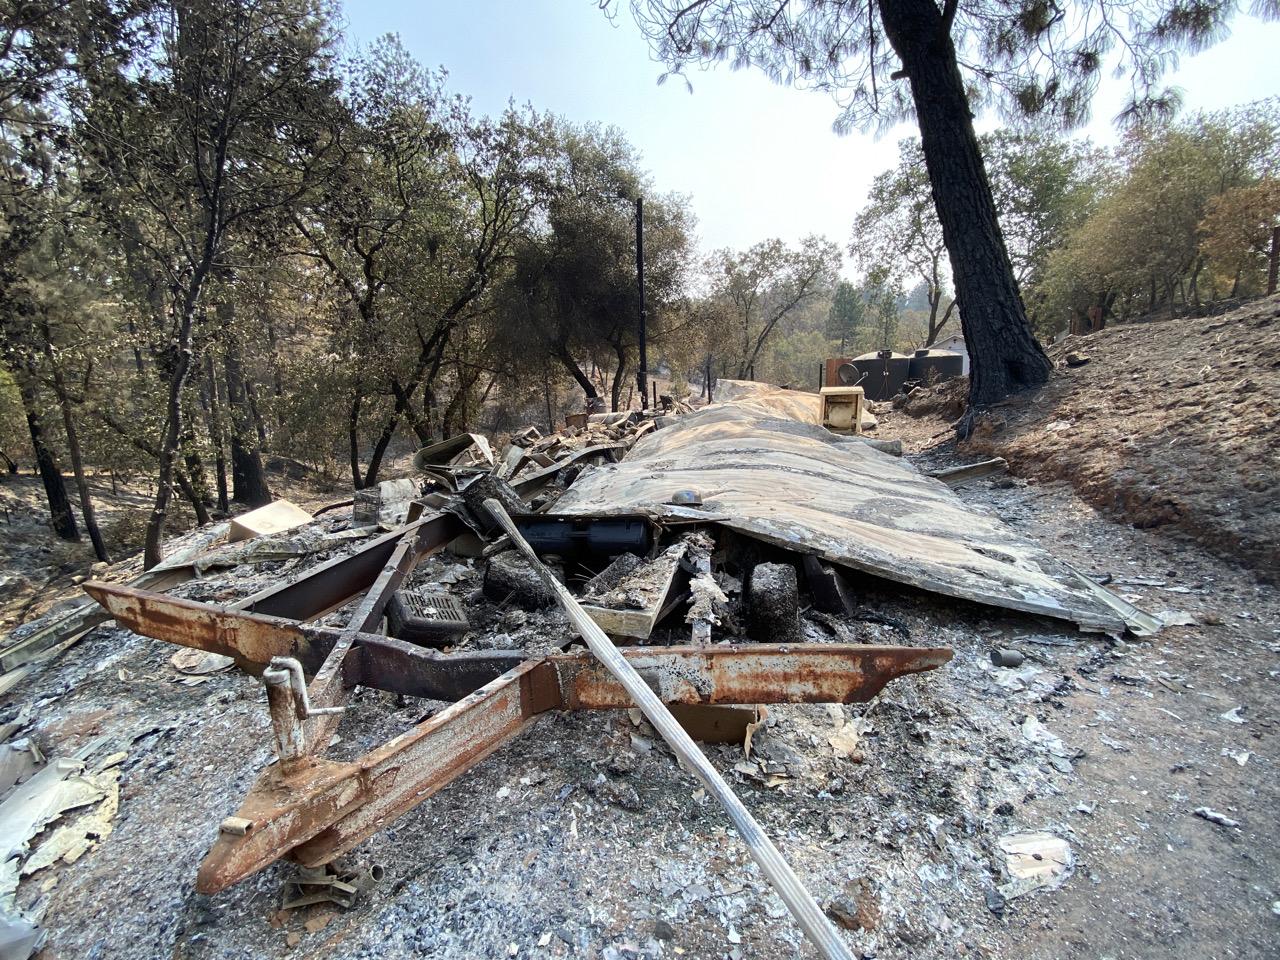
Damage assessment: destroyed